Epacris corymbiflora

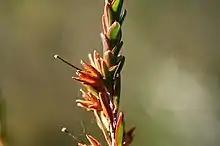
Spent flowers, detail

Epacris corymbiflora is a species of flowering plant in the heath family, Ericaceae, and is endemic to Tasmania. It is a low, spreading shrub with elliptic leaves and white, tube-shaped flowers.